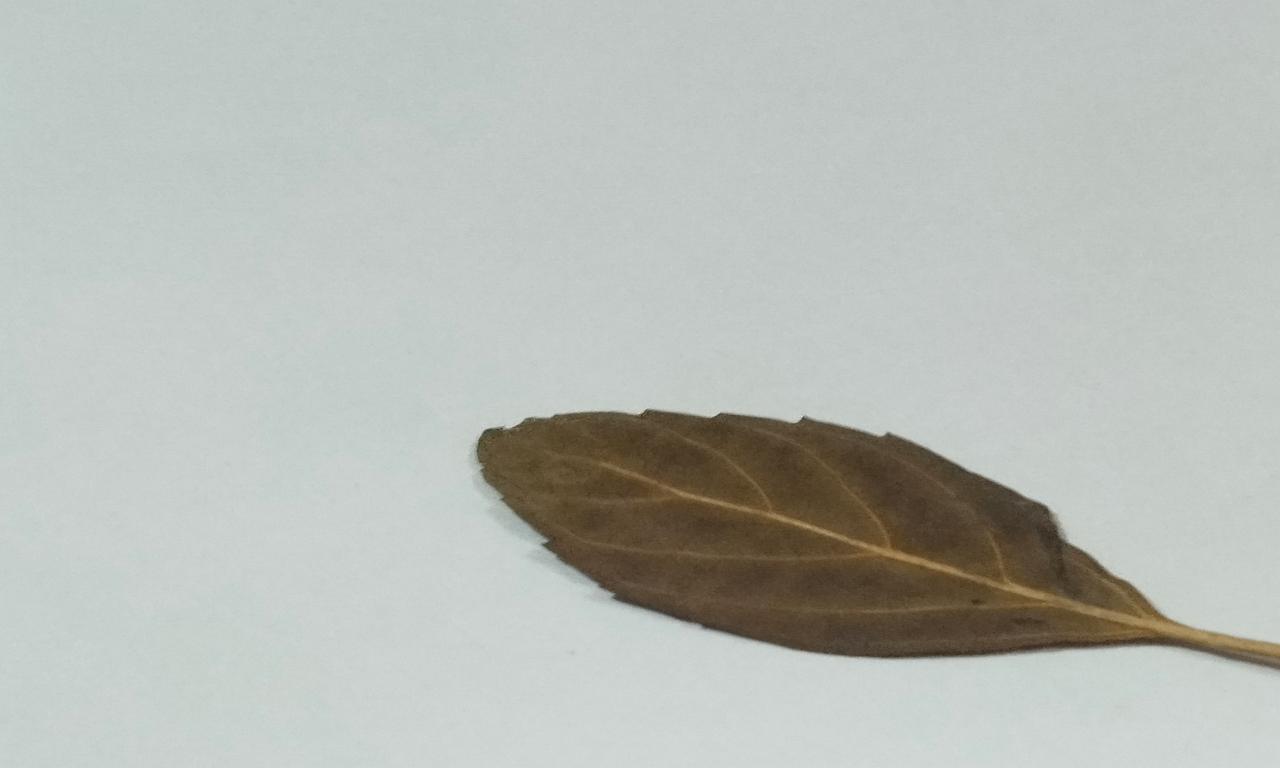
Label: Dried